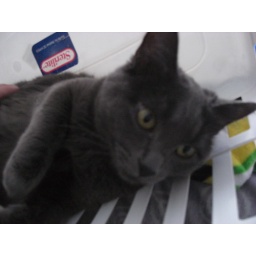
Loki (the grey cat) and Freya (the black cat) Loki was just hanging out in her laundry basket